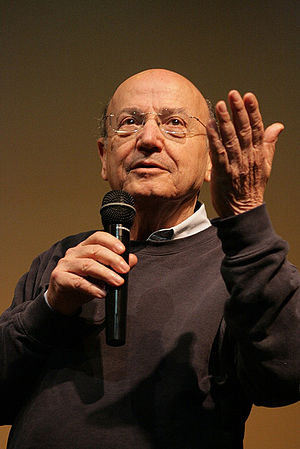
Theo Angelopoulos
Theodoros Angelopoulos var en internationalt anerkendt, prisvindende græsk filminstruktør, filmmager og filmproducer.